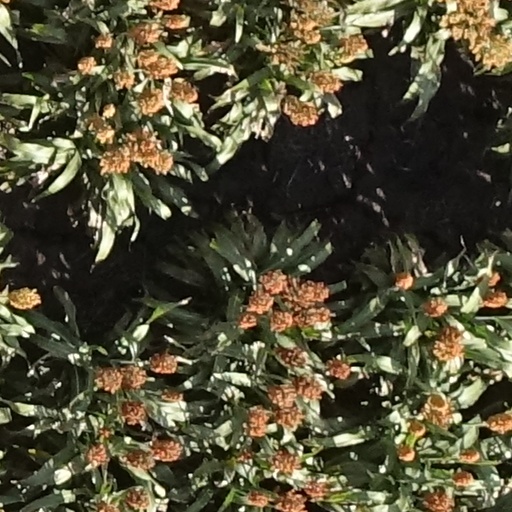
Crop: sorghum